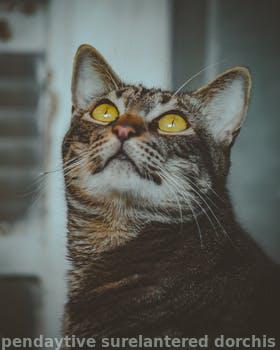
Label: Watermark